Nicholas Spencer

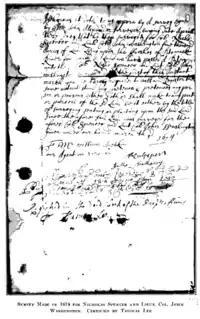
Survey of the land grant at Little Hunting Creek to Col. Nicholas Spencer and Lt. Col. John Washington, site of today's Mount Vernon estate. 1674

Nor was Spencer's role as his Colepeper cousins' agent an easy job. As landlords of an almost-feudal domain eventually encompassing over five million acres (20,000 km²) in the new colony, the Colepeper Northern Neck grant, eventually passed on to their Fairfax heirs, came to be seen by some colonists as an onerous reminder of English aristocratic privilege. In Colepeper's absence, it fell to their relation Spencer to do the heavy-lifting of collecting rents and taxes on the Colepeper barony.